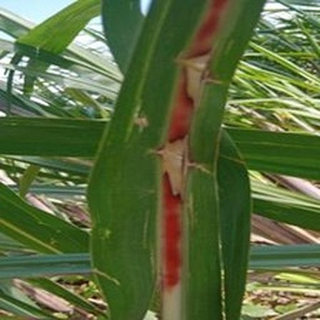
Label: sugarcane_red_rot